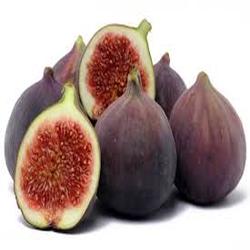
Label: Fig